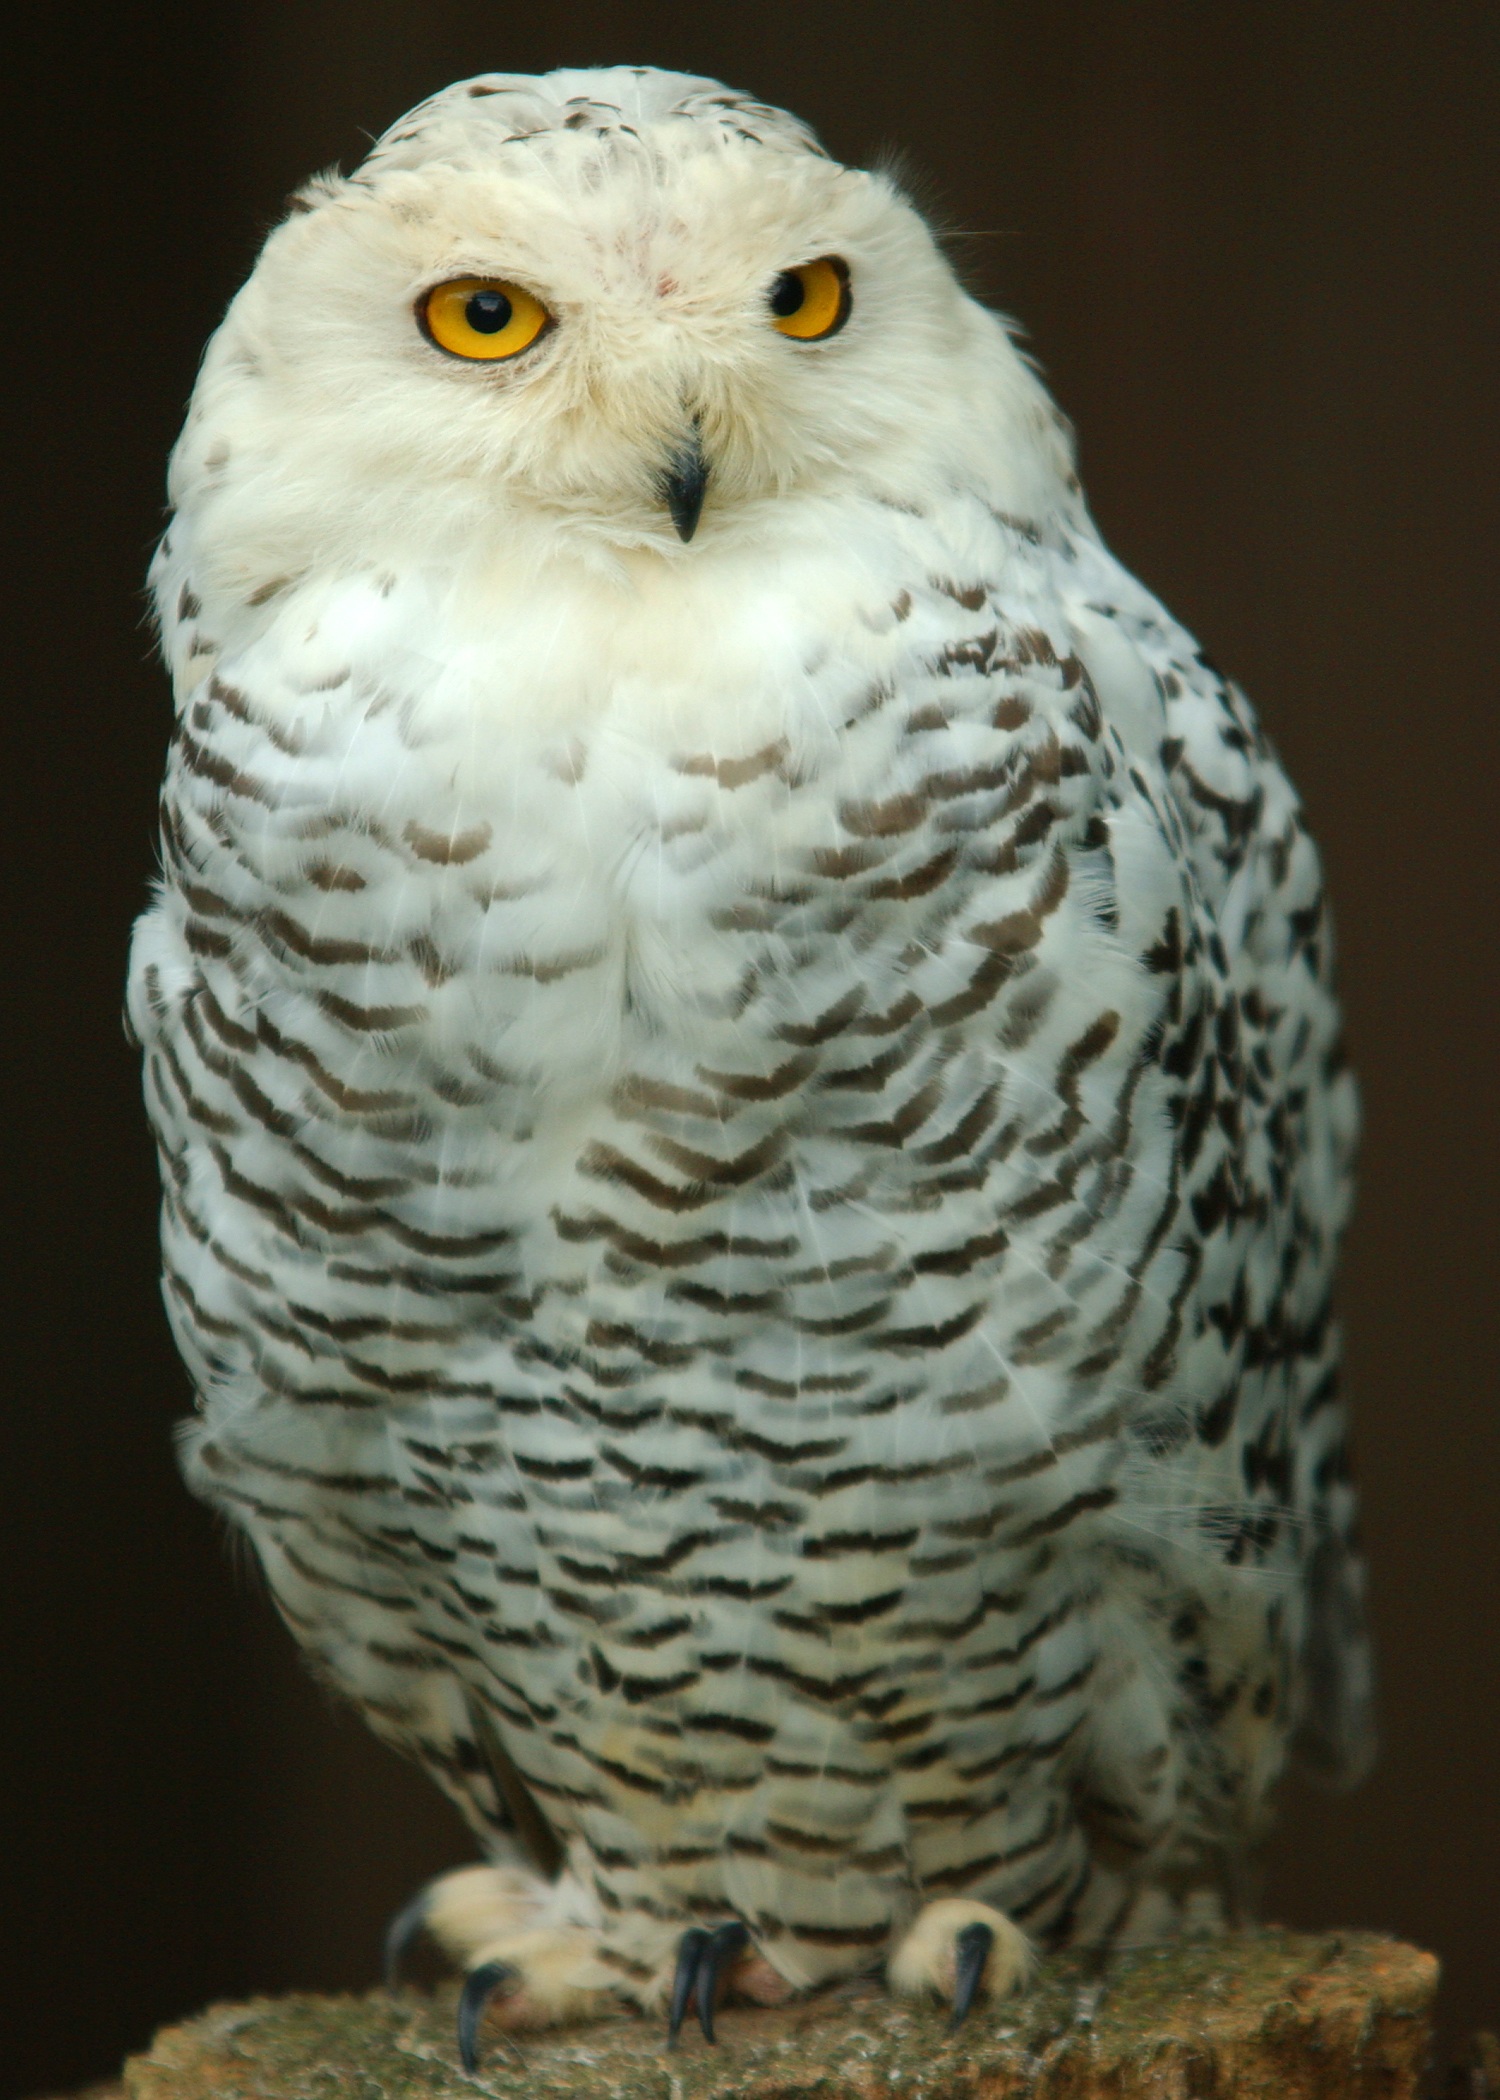
bird, wing, wildlife, beak, owl, fauna, raptor, bird of prey, close up, feathers, vertebrate, falcon